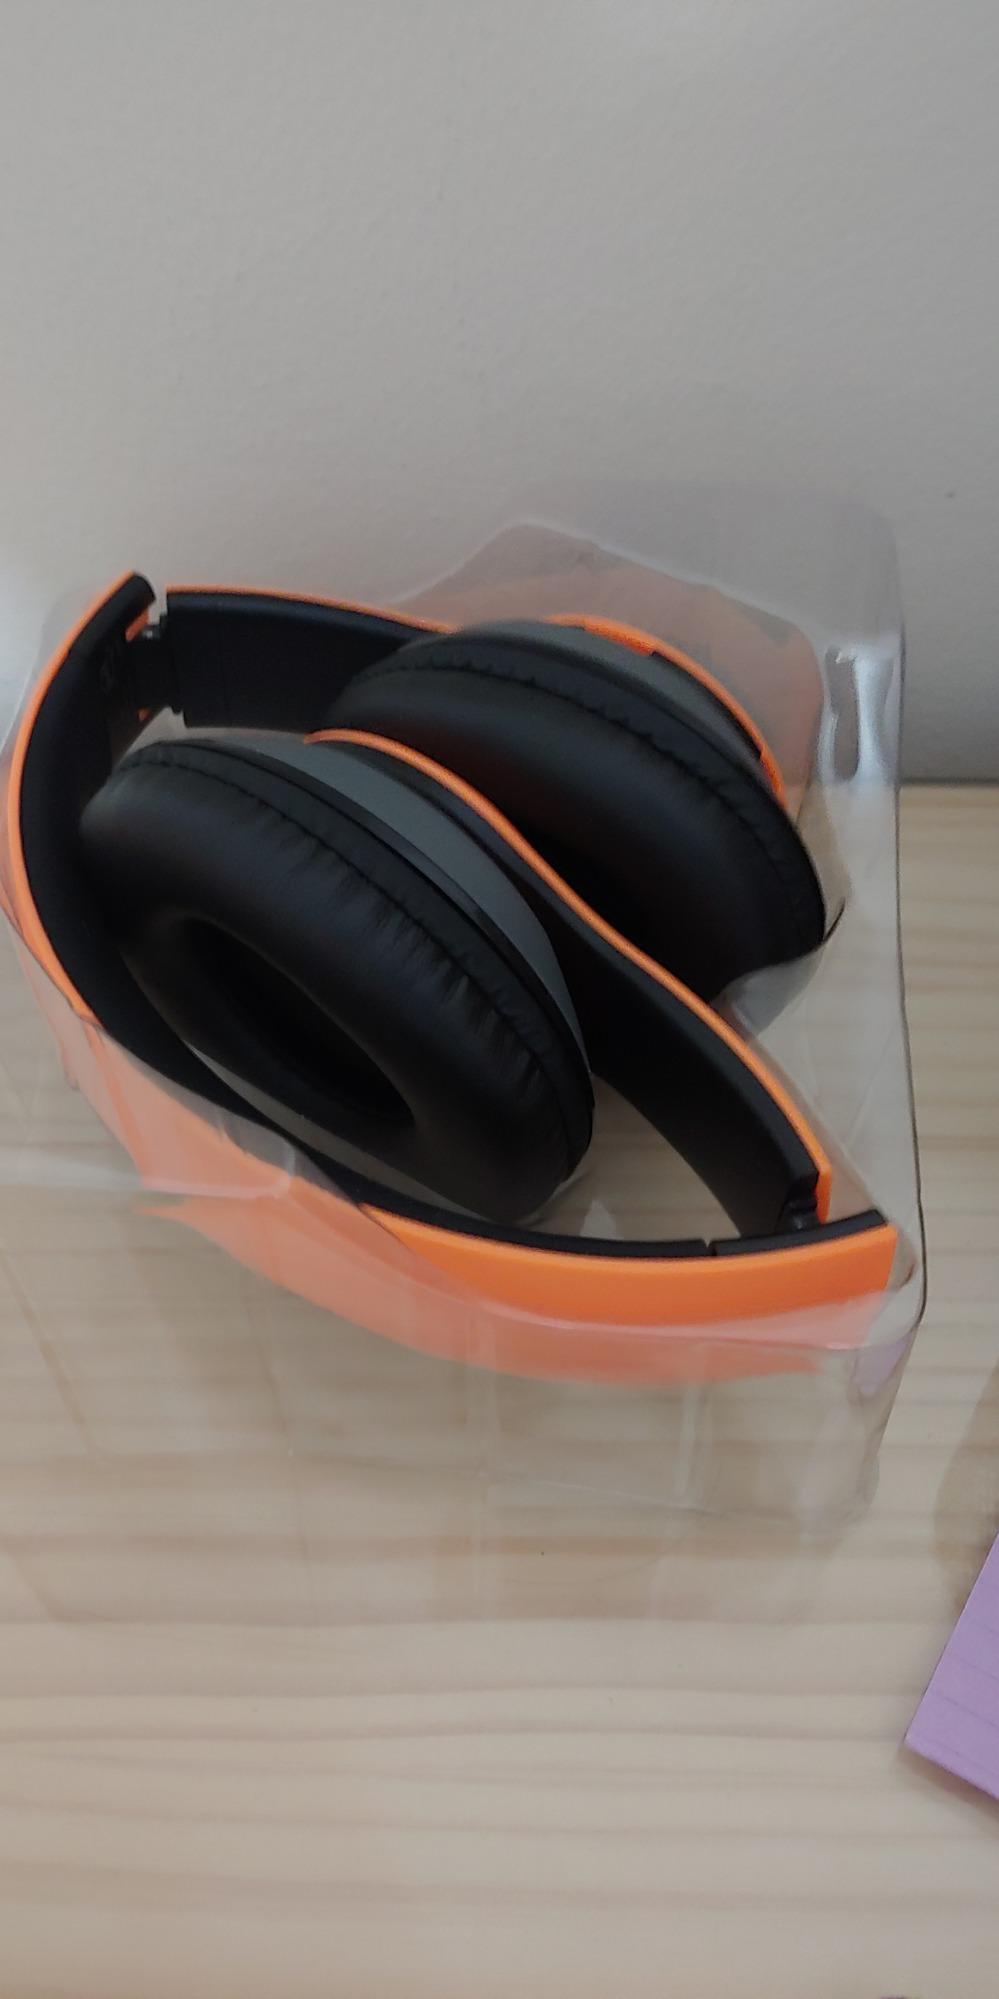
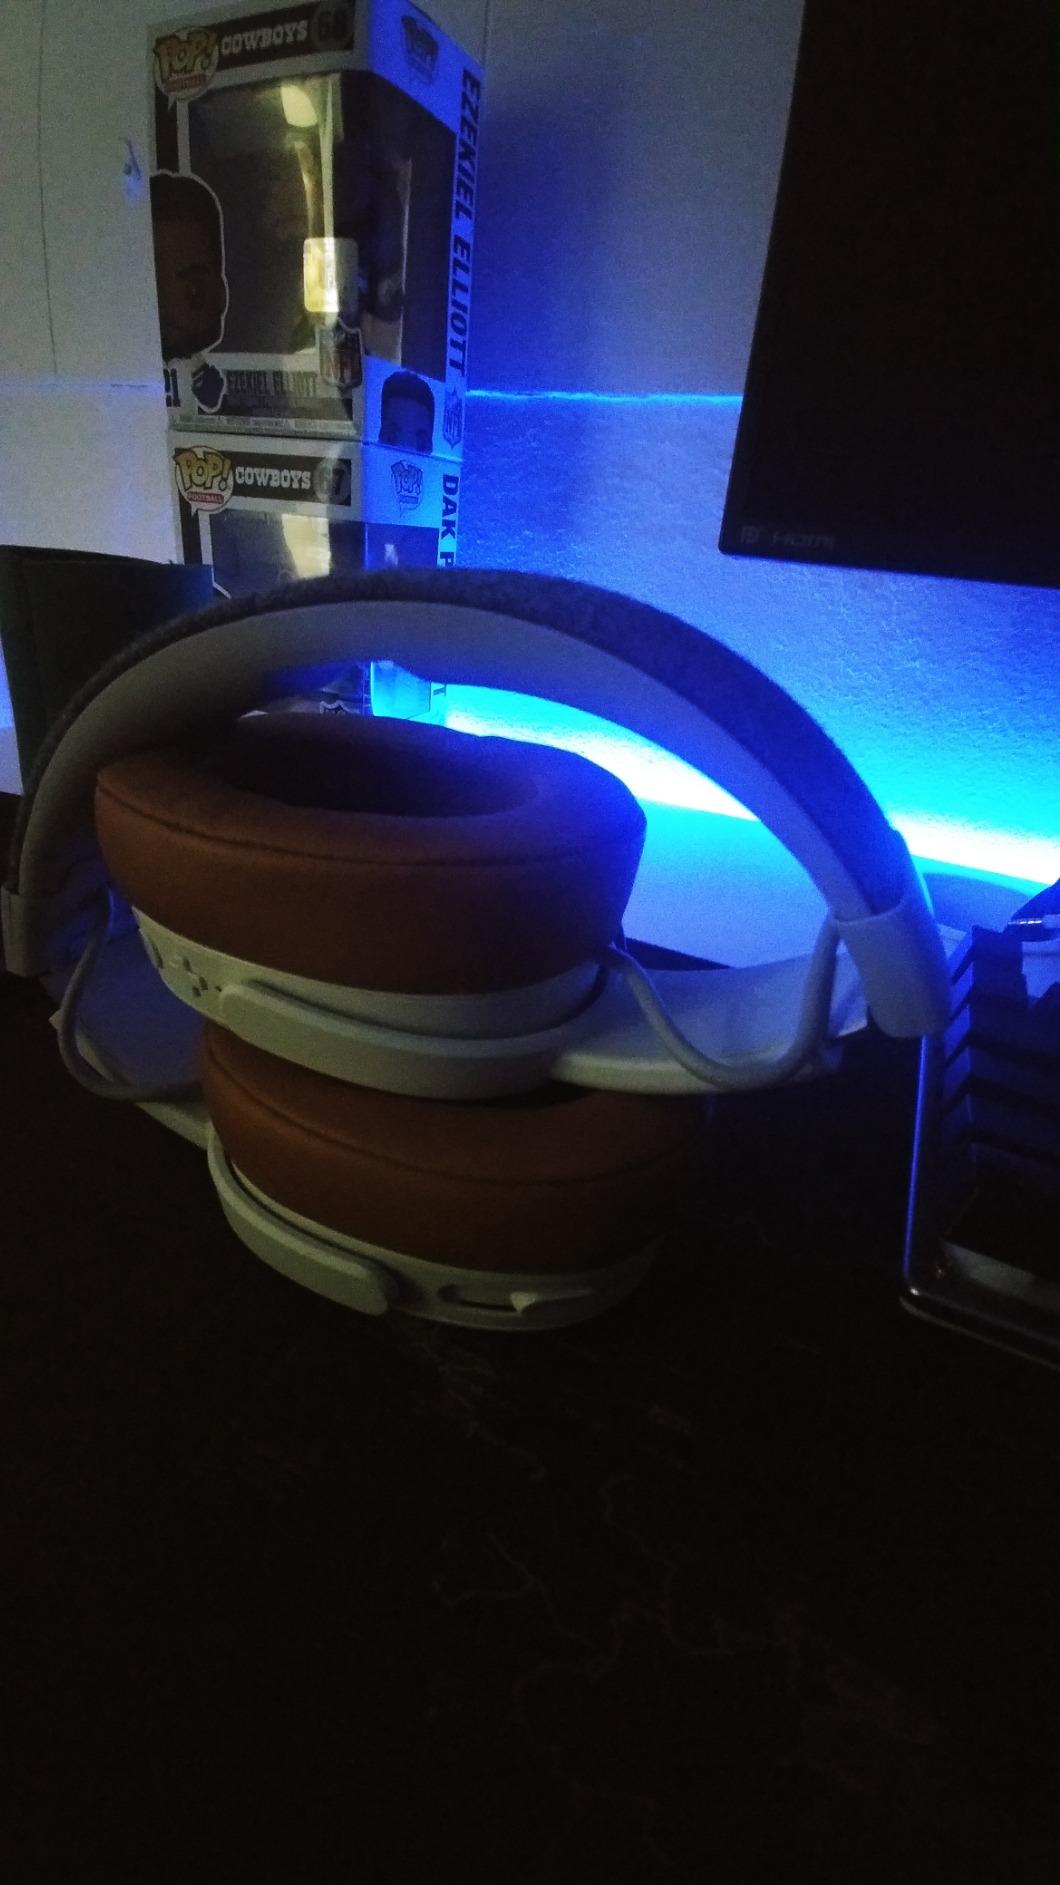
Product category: headphones
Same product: no